Hakoniwa Company Works

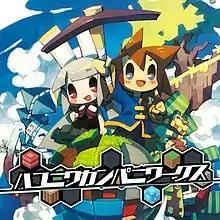
Japanese cover art

is a tactical role-playing game with elements of a sandbox game developed and published by Nippon Ichi Software. The game was released in Japan on July 13, 2017, for PlayStation 4. The theme song of the game is called "Hakoniwa Ambition" and is performed by Kaoru Hayano.